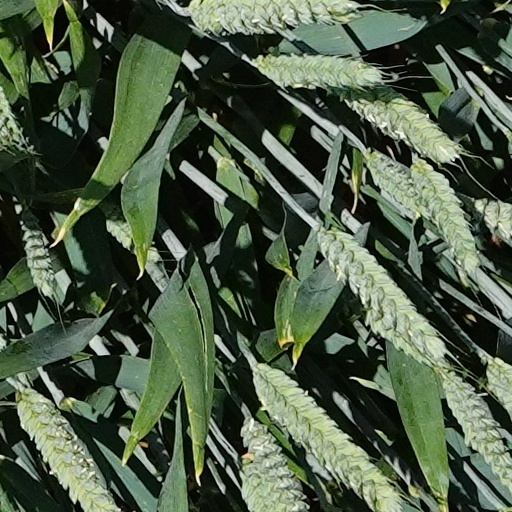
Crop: wheat